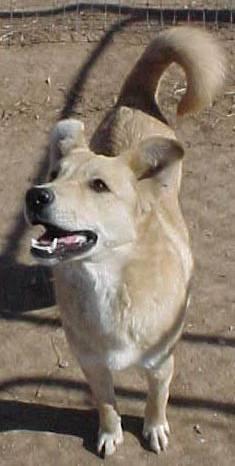
dog